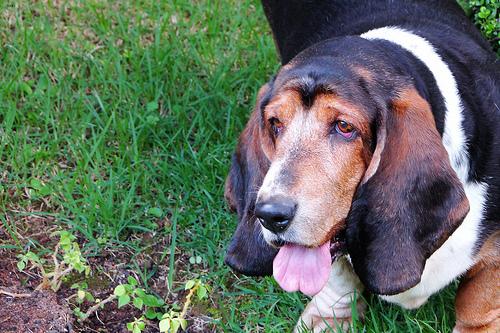
Breed: basset hound